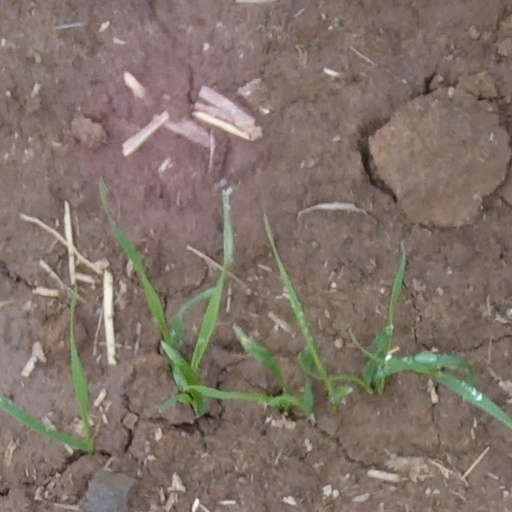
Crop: wheat